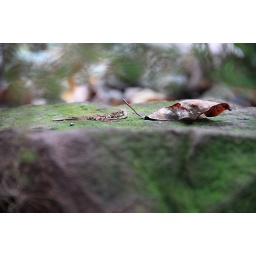
in a moss covered rock topped by dying leaves, a sure sign of impending winter